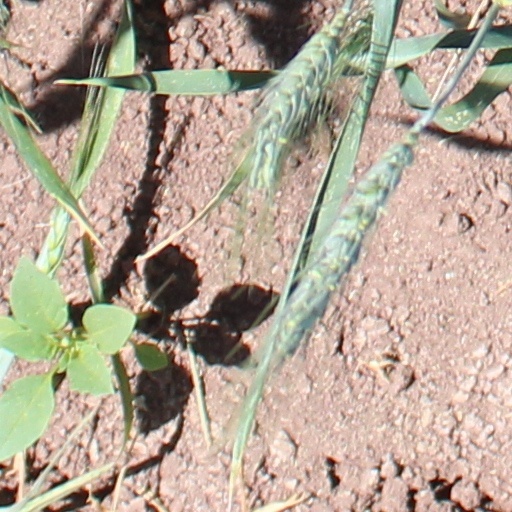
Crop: wheat